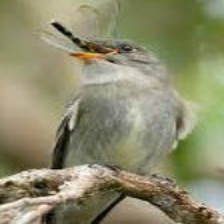
Species: GREATER PEWEE
Scientific name: CONTOPUS PERTINAX